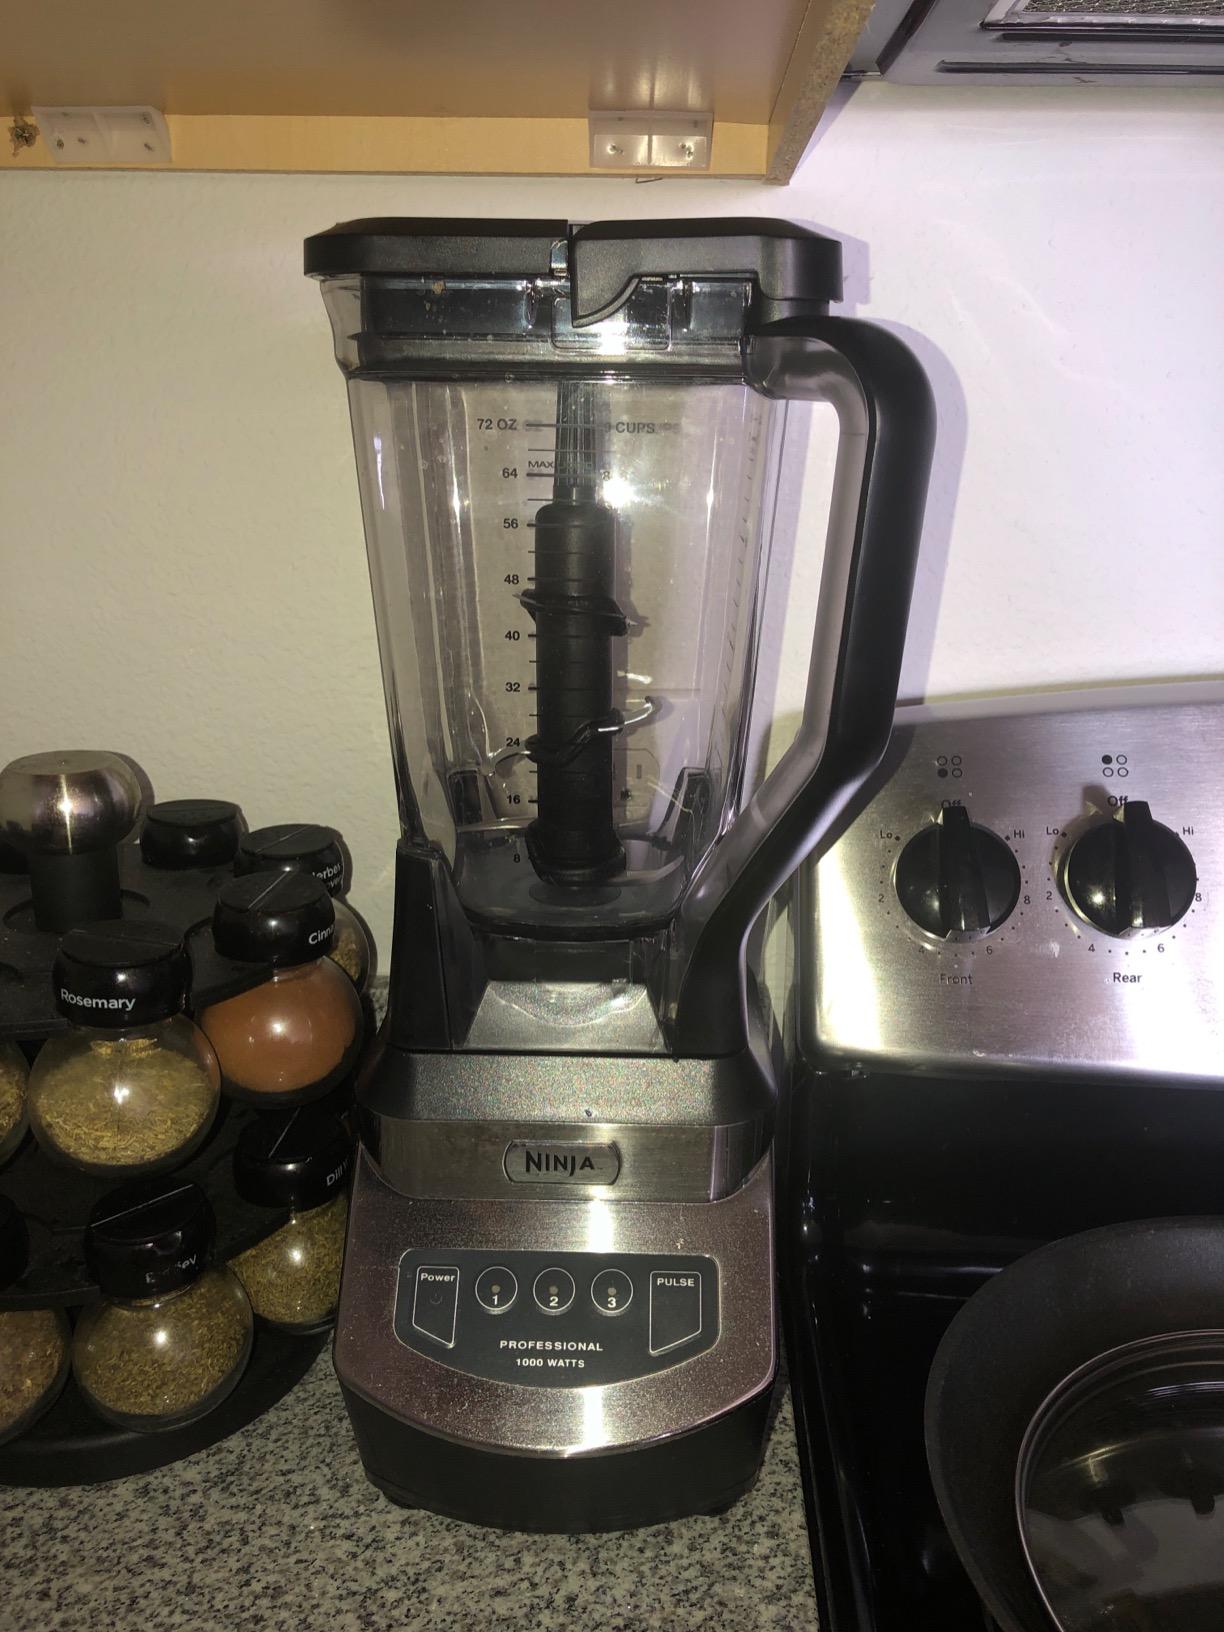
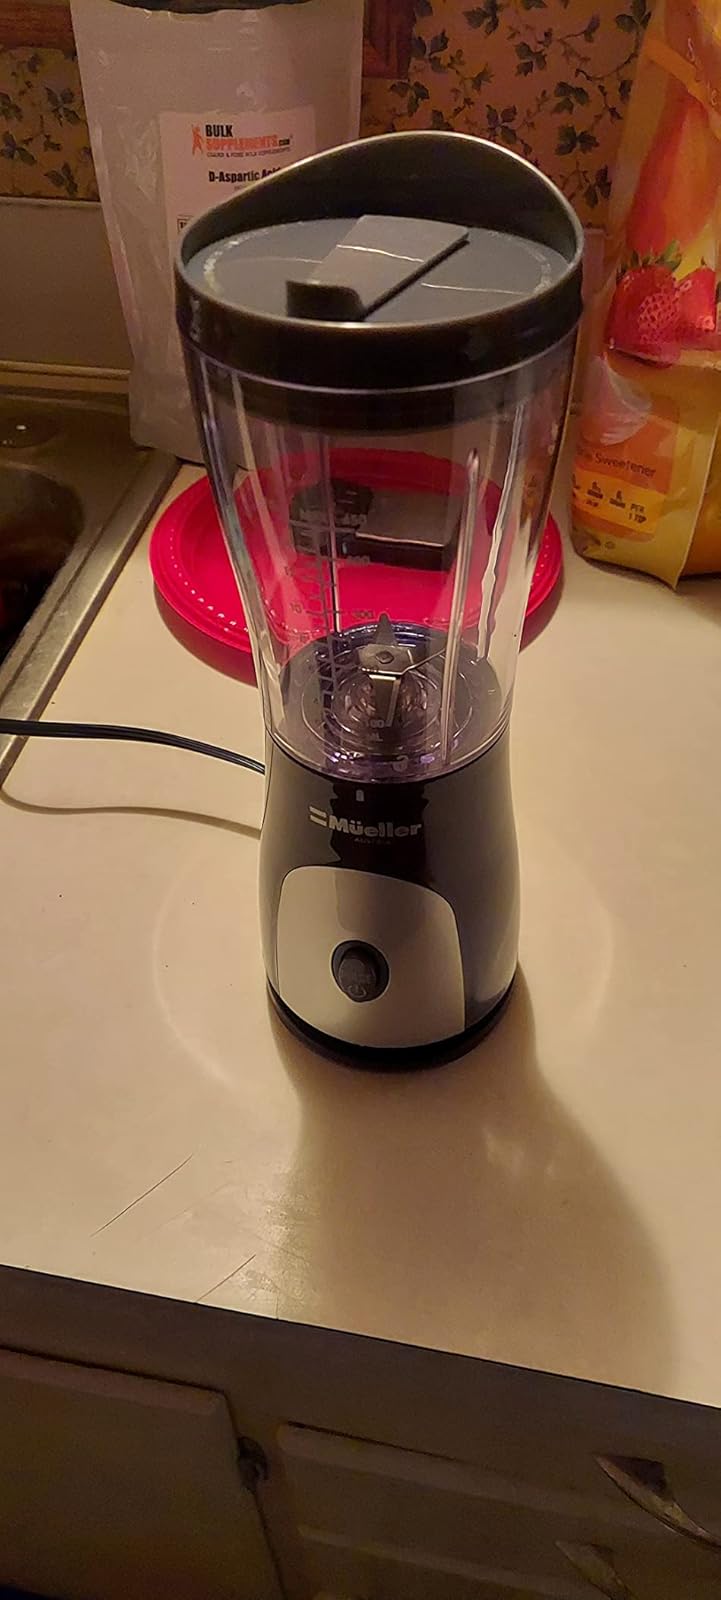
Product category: items_blender
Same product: no